Konstanty Kalinowski

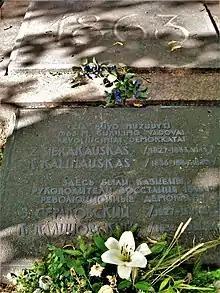
A tablet marking Kalinowski's execution site, Lukiškės Square, Vilnius

However, after initial successes against the Russian armies, the Russians moved a 120,000 man army to the area and the revolutionaries started to lose most of the skirmishes. Finally, Kalinowski was betrayed by one of his soldiers and handed over to the Russians.